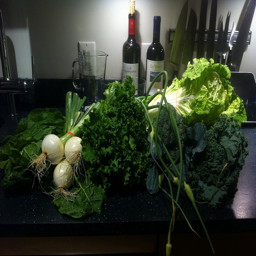
Fresh green vegetables sitting on top of a black counter top.
Onions and lettuce are on a black counter top.
a counter with assorted fresh vegetables on it
A variety of green vegetables sit on a counter.
Leafy green vegetables are on a black counter.